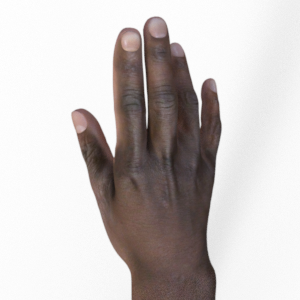
Label: paper